Hevea brasiliensis

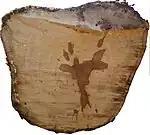
Trunk crosssection

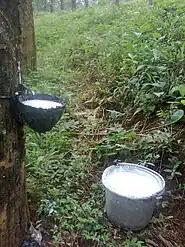
Latex being collected from an incised rubber tree and a bucket of collected latex

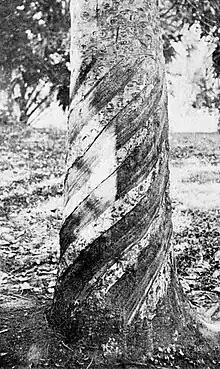
"Spiral tapping of "Hevea brasiliensis"." Photograph circa 1911, taken in Brazil.

Harvesters make incisions across the latex vessels, just deep enough to tap the vessels without harming the tree's growth, and the latex is collected in small buckets. This process is known as rubber tapping. Latex production is highly variable from tree to tree and across clone types.